Richard Li

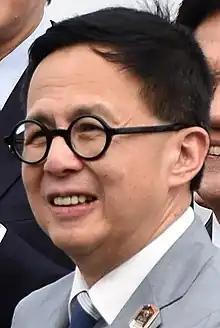
Li attending the trophy presentation ceremony of the Queen Elizabeth II Cup at the Sha Tin Racecourse on 30 April 2023

Richard Li Tzar-kai is a Hong Kong businessman and philanthropist. The founder and chairman of the private investment group Pacific Century Group (PCG),